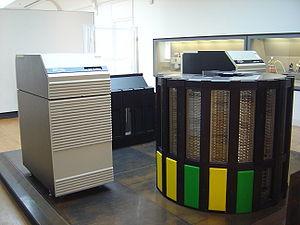
Cray est le nom d'une entreprise américaine fondée en 1972 par Seymour Cray, sous le nom de « Cray Research ». Elle se nomme « Cray » depuis sa fusion avec la société Tera Computer Company. Elle est rachetée en mai 2019 par Hewlett-Packard Enterprise.